Renato Núñez

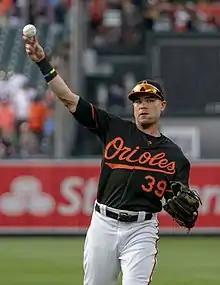
Núñez with the Baltimore Orioles in 2018

Renato Rafael Núñez (born April 4, 1994) is a Venezuelan professional baseball third baseman who is a free agent. He has previously played in Major League Baseball (MLB) with the Oakland Athletics, Texas Rangers, Baltimore Orioles, and Detroit Tigers and in Nippon Professional Baseball (NPB) for the Hokkaido Nippon-Ham Fighters.